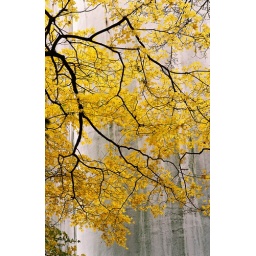
The yellow tree (Friedhof / cemetery in Wuppertal-Unterbarmen)